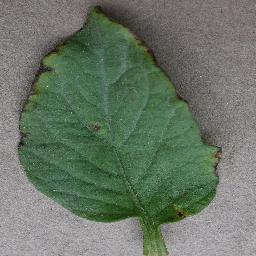
Label: Tomato___Bacterial_spot